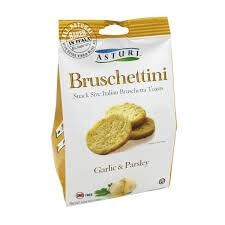
Asturi Bruschettini Garlic and Parsley Snack Size Italian Bruschetta Toasts 120g
Brand: Asturi
Asturi Bruschettini Minibruschetta mit Knoblauch und Petersilie
Category: Food, Beverages & Tobacco > Food Items > Snack Foods > Crackers